Denial of Peter

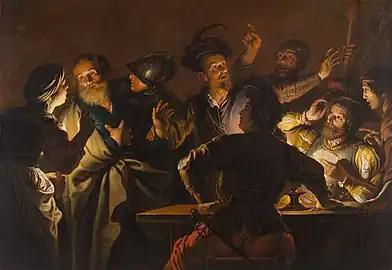
"The Denial of Saint Peter", an oil-on-canvas painting by Gerard Seghers, dating to around 1620–25 and now held by the North Carolina Museum of Art

The Denial of Peter (or Peter's Denial) refers to three acts of denial of Jesus by the Apostle Peter as described in all four Gospels of the New Testament.